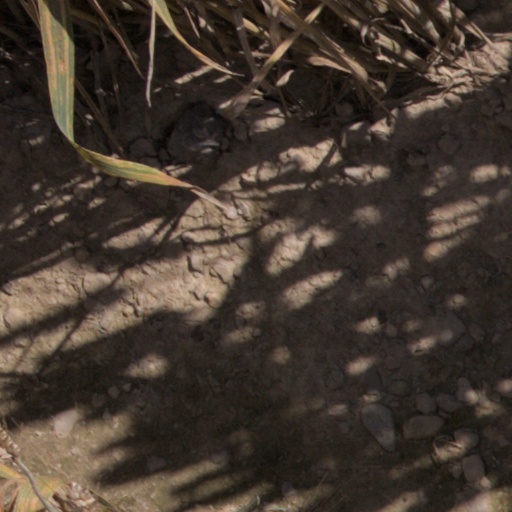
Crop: wheat